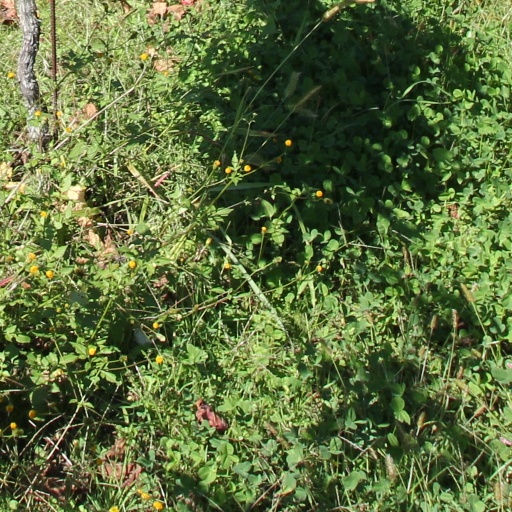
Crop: grape